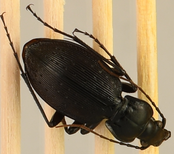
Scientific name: Carabus goryi
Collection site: Great Smoky Mountains National Park NEON (GRSM), plot GRSM_020